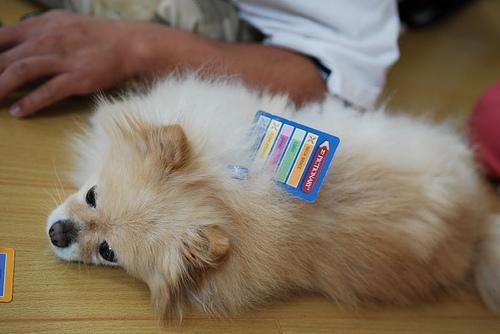
Pomeranian